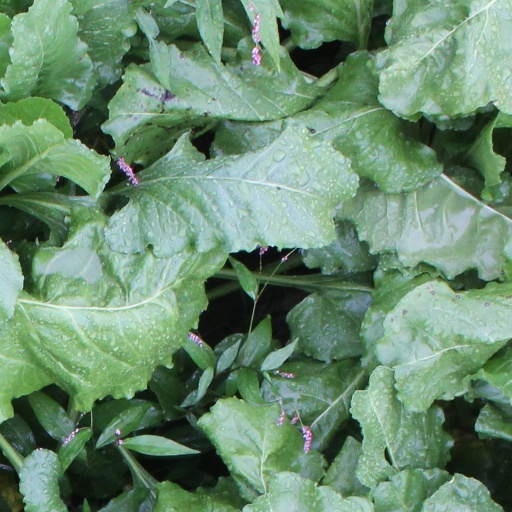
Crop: sugar beet